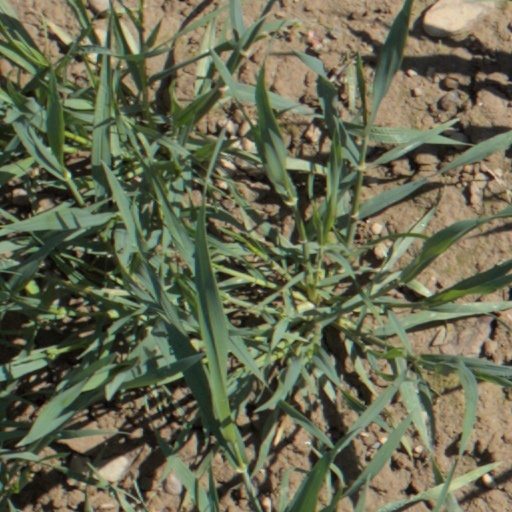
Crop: wheat